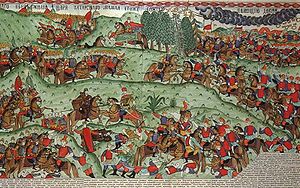
Slaget ved Kulikovo
Slaget ved Kulikovo, fremstilling fra 1890-tallet
Slaget ved Kulikovo den 8. september 1380 stod mellem mongolerne og allierede rus' fyrstendømmer under forenet kommando af prins Dmitrij Donskoj nær Donfloden, hvor de russiske fyrstendømmer vandt.